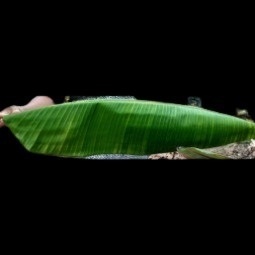
Label: Calcium